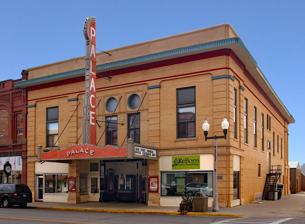
Building: Palace Theater (Luverne, Minnesota)
Country: United States of America
Year built: 1915
1910s era Movie Theater Palace Theater Address 104 Main Street Luverne, Minnesota United States Coordinates 43°39′15.7″N 96°12′34.51″W / 43.654361°N 96.2095861°W / 43.654361; -96.2095861 Owner City of Luverne Designation Listed on the NRHP in Rock County, Minnesota Type Performing arts center Construction Opened 1915 Architect W.E.E. Greene Website www .palacetheatre .us The Palace Theater is a historic theater and performing arts center in Luverne, Minnesota . Located downtown, it is owned by the city of Luverne and operated by the Blue Mound Area Theatre Board of Directors. The theater offers live events, movies, concerts, live theater, seminars, and performances by the Green Earth Players. The  550-seat theater was built in 1915, as a venue for silent films , and live theater . It was constructed in 1915 by architect W.E.E. Greene for owners Herman and Maude Jochims. Much of the theater remains original, including the painted wall panels, stage curtains, and the stylistic wall and ceiling decor. The Palace has its original theatre organ , made by the Geneva Organ Company . The organ was installed in 1926 to provide accompanying music for the silent movies.  The organ has recently been restored, and is one of only a few theater organs that remain where first installed. In addition, it is the oldest working theater organ of its make and model in the United States. The second story of the building was designed and used as a ballroom. It was later turned into an apartment for the Jochims.  It now houses many pictures and pieces of furniture from the original Palace Theater. The Palace Theatre was placed on the National Register of Historic Places on November 19, 1978. References United States portal Theatre portal Arts portal Architecture portal